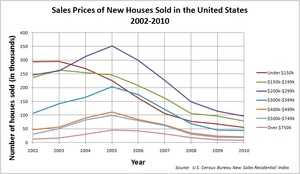
Le krach immobilier américain des années 2000 correspond à la phase de correction du marché liée à l'explosion de la bulle immobilière américaine des années 2000. Celui-ci fait suite au sommet de l'indice national des prix immobiliers observé en juillet 2006.